Saat Sawal

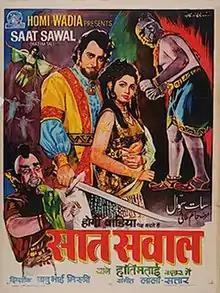

Saat Sawal is a 1971 Bollywood adventure film directed by Babubhai Mistry. The film stars Neville Symons and Heena Kumari.